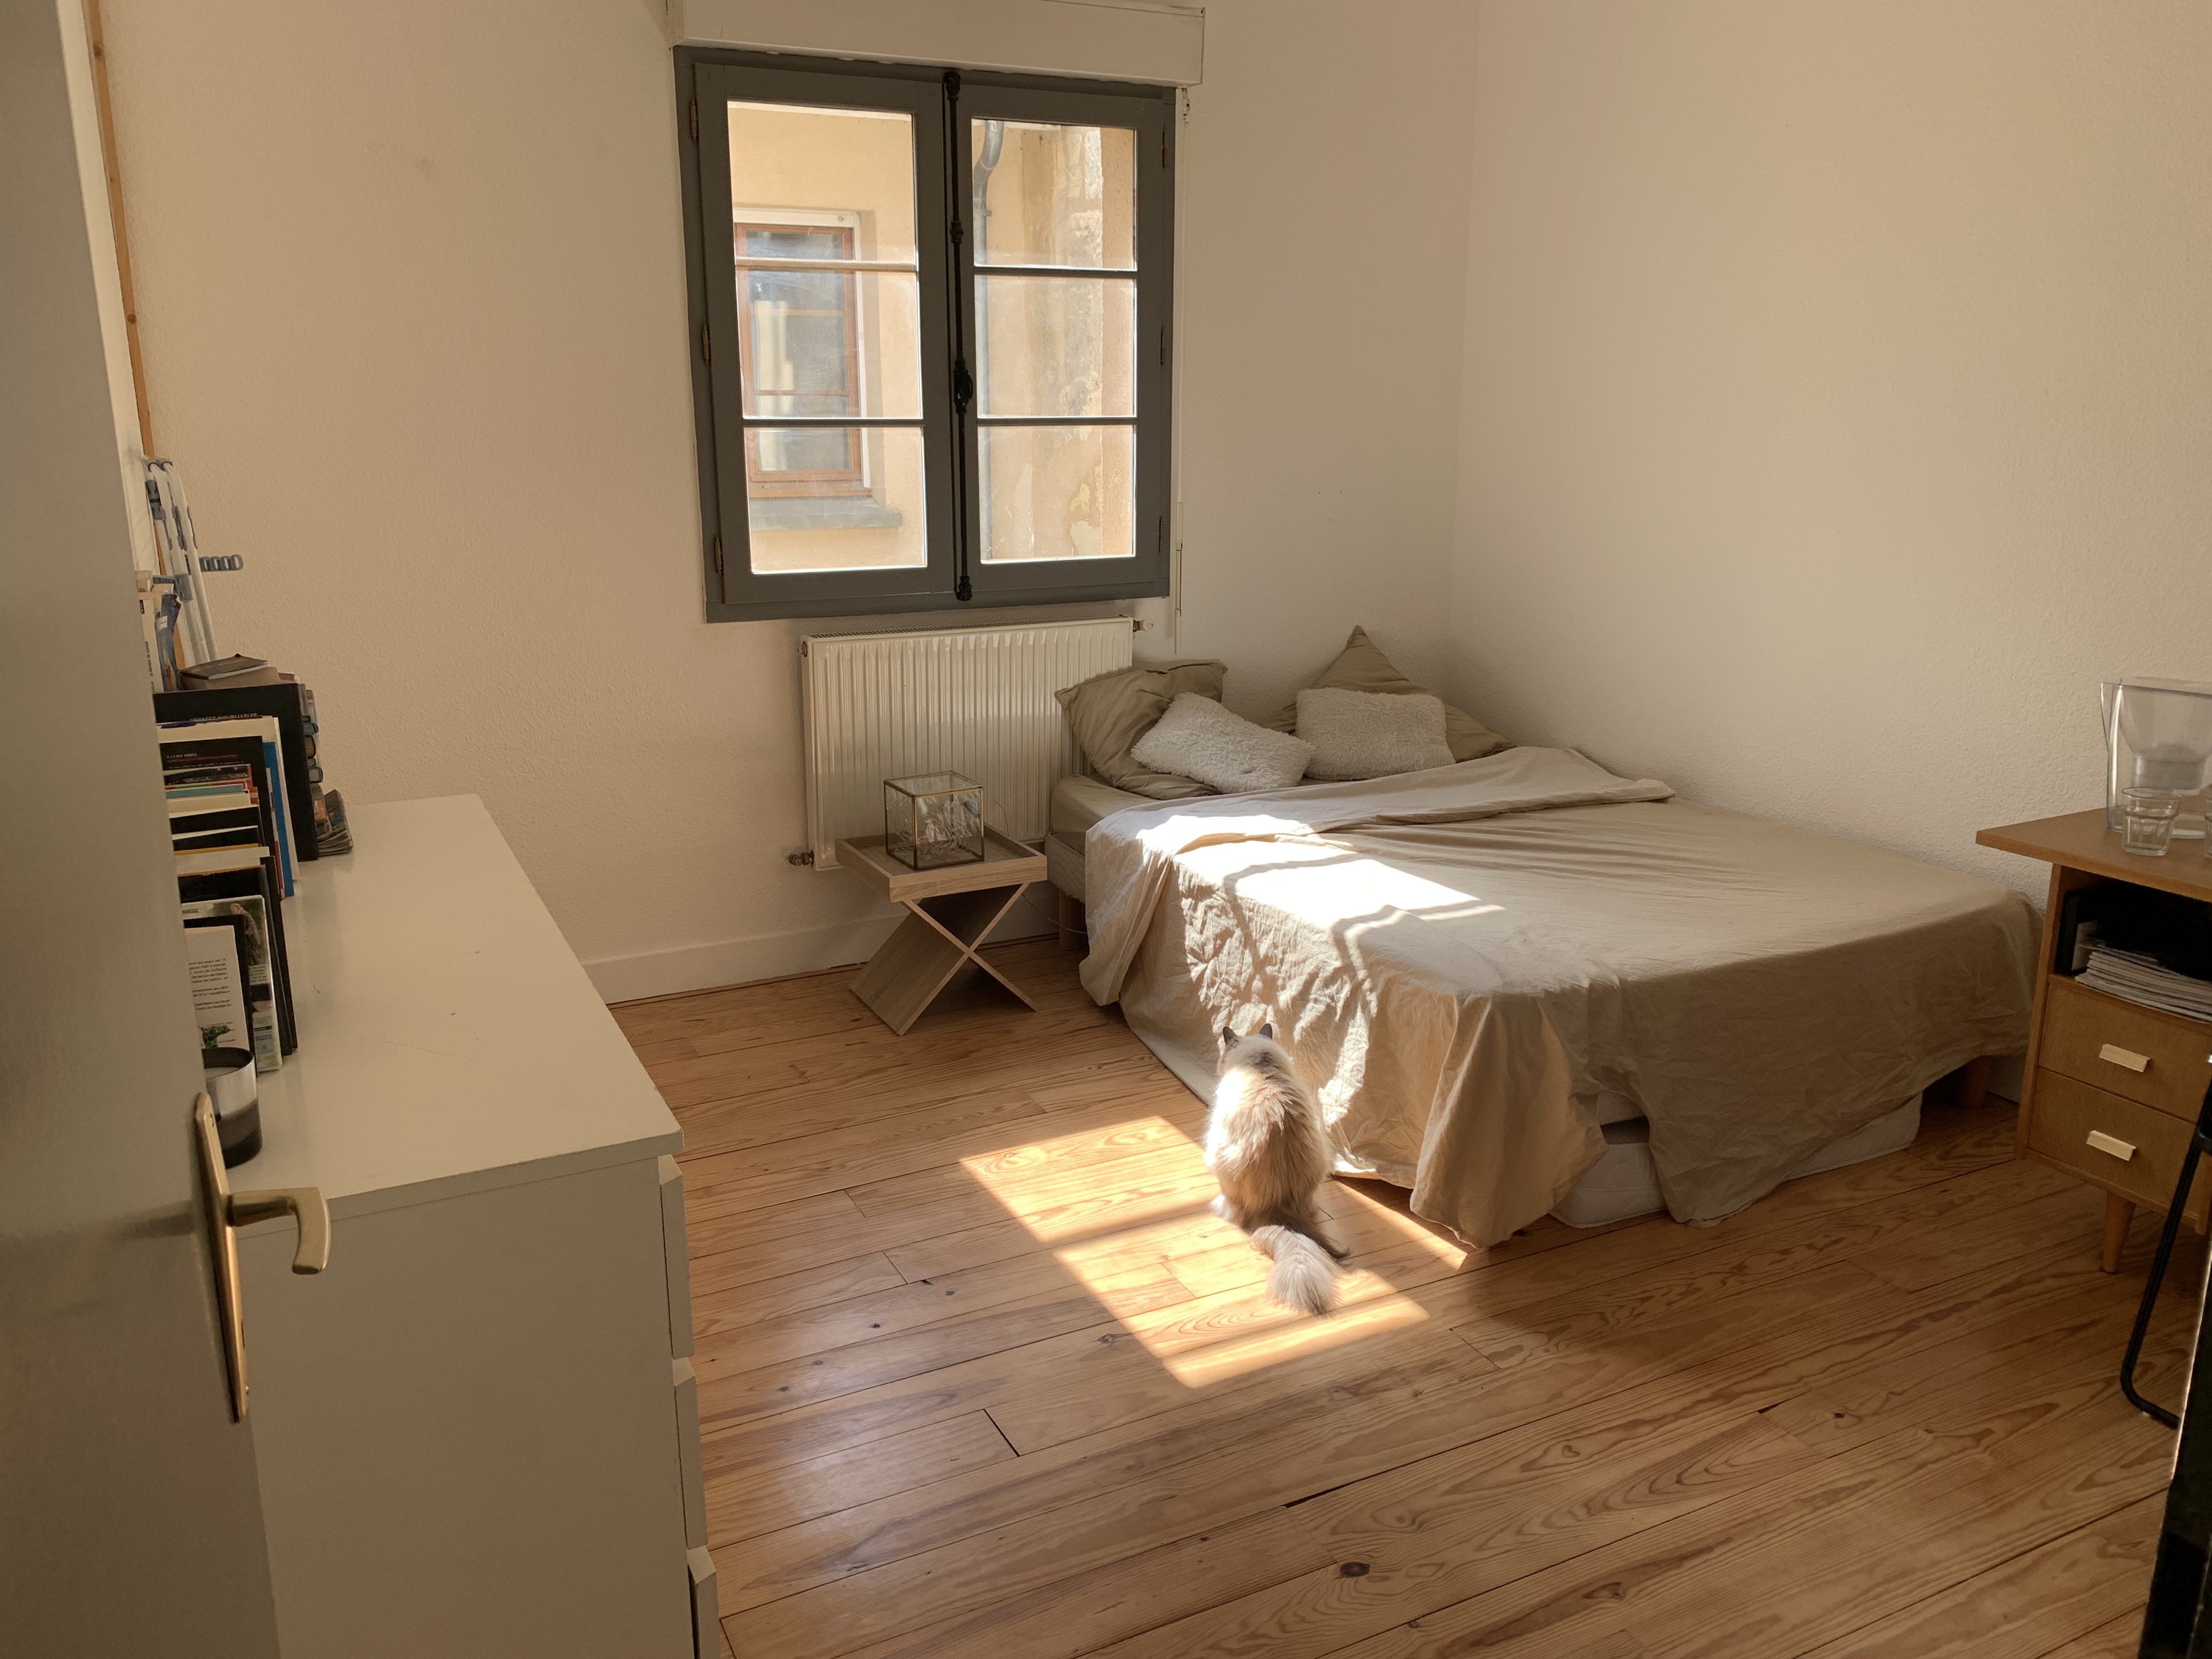
Venez découvrir notre calme et bel appartement tout équipé dans un quartier anim Bordeaux, France Bel appartement avec terrasse idéalement situé Private room in rental unit vacation rental 683138720874538932
Venez découvrir notre calme et bel appartement tout équipé dans un quartier animé ou vous trouverez le plus grand marché de Bordeaux à 300m, restaurants, bars, salles de concerts ... Attention nous avons un (magnifique) chat ;) Je serai à votre disposition pour vous assurer de passer un bon séjour à Bordeaux. A très vite, The space Le logement fait 70m2 possède une terrasse de 12m2, un garage à vélo et éventuellement une place de parking (supplément de 10€/jour). L'appartement est tout équipé (cafetière, théière, plaques de cuisson, four, plancha, micro ondes, écran tv/vidéo projecteur, Netflix, PS4, wifi avec fibre optique...). Nous louons une grande chambre de 14m2 avec bureau, rangements, grand lit, nous fournissons les draps et serviettes. Guest access Les voyageurs auront accès à tout le logement sauf notre chambre et bien sûr accès aux produits de bases (huile d'olive, sel, poivre, savon, denti Bordeaux, France Bel appartement avec terrasse idéalement situé Private room in rental unit vacation rental best price 683138720874538932 Where to Stay, what to expect from vacation rental, best price for the holiday property. Vacation Rentals Images and Trip Photos at Pixarik.com! Holiday Rentals, Vacation Houses, Vacation Properties, Travel Guides, Vacation Rentals Photos, Custom Holiday Tours. Vacation Properties Selection All seasons. Vacation Rental Details and Trip Photos, Vacation Property Info, Check Vacation Rental Availability ! Vacation Rentals, Hotels, Flights, Attractions Photos, Custom Travel Tours arround the globe. Short Term Rentals and Things To Do on Vacation Find vacation rentals, cabins, beach houses, unique homes and experiences around the world. Cabins, Waterfront Properties, Island, Campers, Lake, Nice Views all at TrvBay.com Vacation Rentals from -> Vacation Rental Details and Trip Photos, Vacation Property Info, Check Vacation Rental Availability ! Vacation Rentals, Hotels, Flights, Attractions Photos, Custom Travel Tours arround the globe. Short Term Rentals and Things To Do on Vacation in area-Bordeaux, Nouvelle-Aquitaine, France Quartier emblématique de Bordeaux, il est inscrit dans le secteur sauvegardé Bordelais, au patrimoine mondial de l'Unesco depuis 1998. Promenez-vous pour constater à quel point il est plein de contradictions : à la fois calme et bruyant, traditionnel et moderne, populaire et branché … Bienvenue au Quartier Saint-Michel ! Travel Details from the host -> Bonjour à tous, Je m'appelle Mathias j'ai 30 ans, je suis né à Bordeaux et suis heureux de vous aider à vous faire découvrir ma ville en vous louant mon appartement et en vous donnant des bonnes adresses. Hi everybody! I'm Mathias 30 y.o., born in Bordeaux It will a pleasure for me to help you to discover my beautiful city. I'm available to any questions. SEE YOU SOON Amenities ["Paid parking on premises", "Dishes and silverware", "Private patio or balcony", "Refrigerator", "46\" HDTV with Netflix", "Lockbox", "Smoke alarm", "Carbon monoxide alarm", "Wifi \u2013 15 Mbps", "Dedicated workspace", "Coffee maker", "Free washer \u2013 In unit", "Hair dryer", "Iron", "Smoking allowed", "Long term stays allowed", "Outdoor dining area", "Heating", "First aid kit", "BBQ grill", "Self check-in", "Kitchen", "Courtyard view"]
Brand: Vacation Rentals By TrvBay.com
Category: Services > Entertainment & Recreation Services > Travel & Leisure